The Hidden Keys

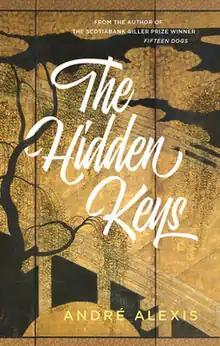
First edition cover

The Hidden Keys is a novel by Canadian writer André Alexis. Published by Coach House Books in 2016 it is the third novel in a planned cycle of a five-novel quincunx that Alexis will use to examine faith, place, love, power and hatred, the first two being "Pastoral" and "Fifteen Dogs". Despite being the third published novel in the series, Alexis signed the novel as Quincunx 4. It also contains a small reference to "Fifteen Dogs", the previous published instalment of the Quincunx as Majnoun and Nira, two of the main characters in that novel, make a cameo appearance in "The Hidden Keys".